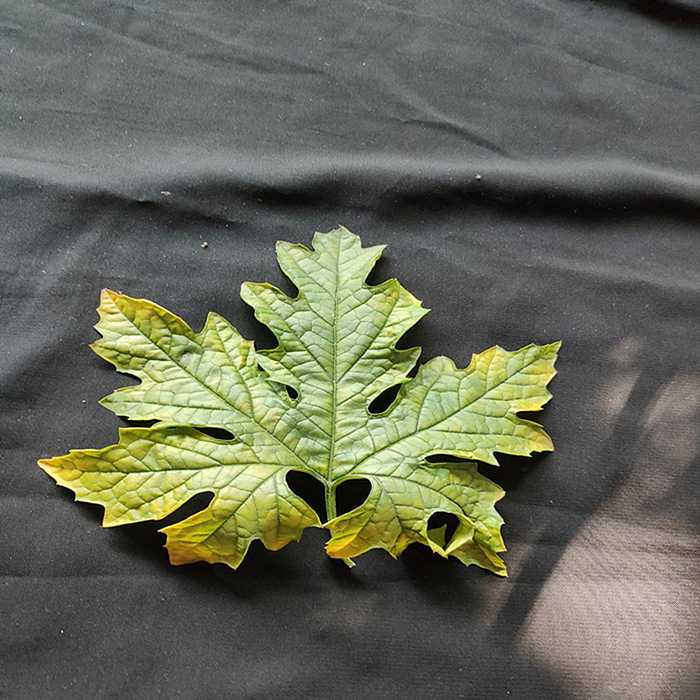
Plant: Bitter Gourd
Label: Mosaic virus